Functions of the Pharaoh

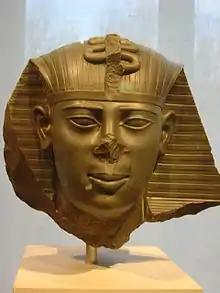
Head of a statue attributed to Amasis - Twenty-sixth Dynasty - Ägyptisches Museum.

There is no doubt that Pharaoh is the main initiator of legislation. In general, the apologetic hymns charge him with "strengthening" the laws, "perfecting" them, "promulgating" them and "enforcing" them. The effective functioning of the monarchy is ensured by the laws ("hépou") promulgated by means of royal decrees ("oudjou nesout"; literally, the "orders of the king"). These decrees cover a vast reality of decisions such as announcements of a new reign, letters to officials or courtiers, orders of appointment or dismissal, orders to the administration such as the organization of a military campaign, a mining expedition, the erection of an obelisk or the levying of an exceptional tax. The sovereign could also decide to favour a temple by endowing it with additional land, servants and livestock or even to order its embellishment, renovation or complete reconstruction. The decrees also concern the organization of the funerary cult of his close courtiers through the donation of a sarcophagus, a or an agricultural foundation intended for the production of food offerings. Thus, it appears that the decrees have either a general scope, such as the improvement of sanitary conditions, or a particular scope, such as the tax exemption of a single domain. The composition of the decrees calls for royal discernment after discussion and consultation with notables and courtiers, but also through consultation of archival writings. Among the many royal decrees listed by egyptologists is the Edict of Horemheb. Dated at the end of the Eighteenth Dynasty, it is intended to reorganize a High Administration corrupted by the negligence of the Amarna episode of Akhenaten. To do this, Horemheb appoints men of confidence, abolishes the taxes most likely to be embezzled, orders the death penalty for corrupt judges, etc. In order to give a character of eternity to this reforming will, the decree is copied on a high granite stele placed in the precinct of Amun-Re at Karnak: